Auburn Community Mausoleum

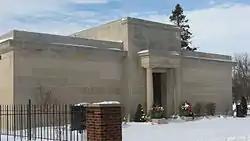
Auburn Community Mausoleum, January 2014

Auburn Community Mausoleum is a historic mausoleum located in Roselawn Cemetery at Auburn, DeKalb County, Indiana. It was built in 1917, and is a one-story, monolithic cubic limestone structure with simple Classical Revival style detail. It features a shallow porch with two Doric order columns. The mausoleum continued to be used for interments into the 1960s.